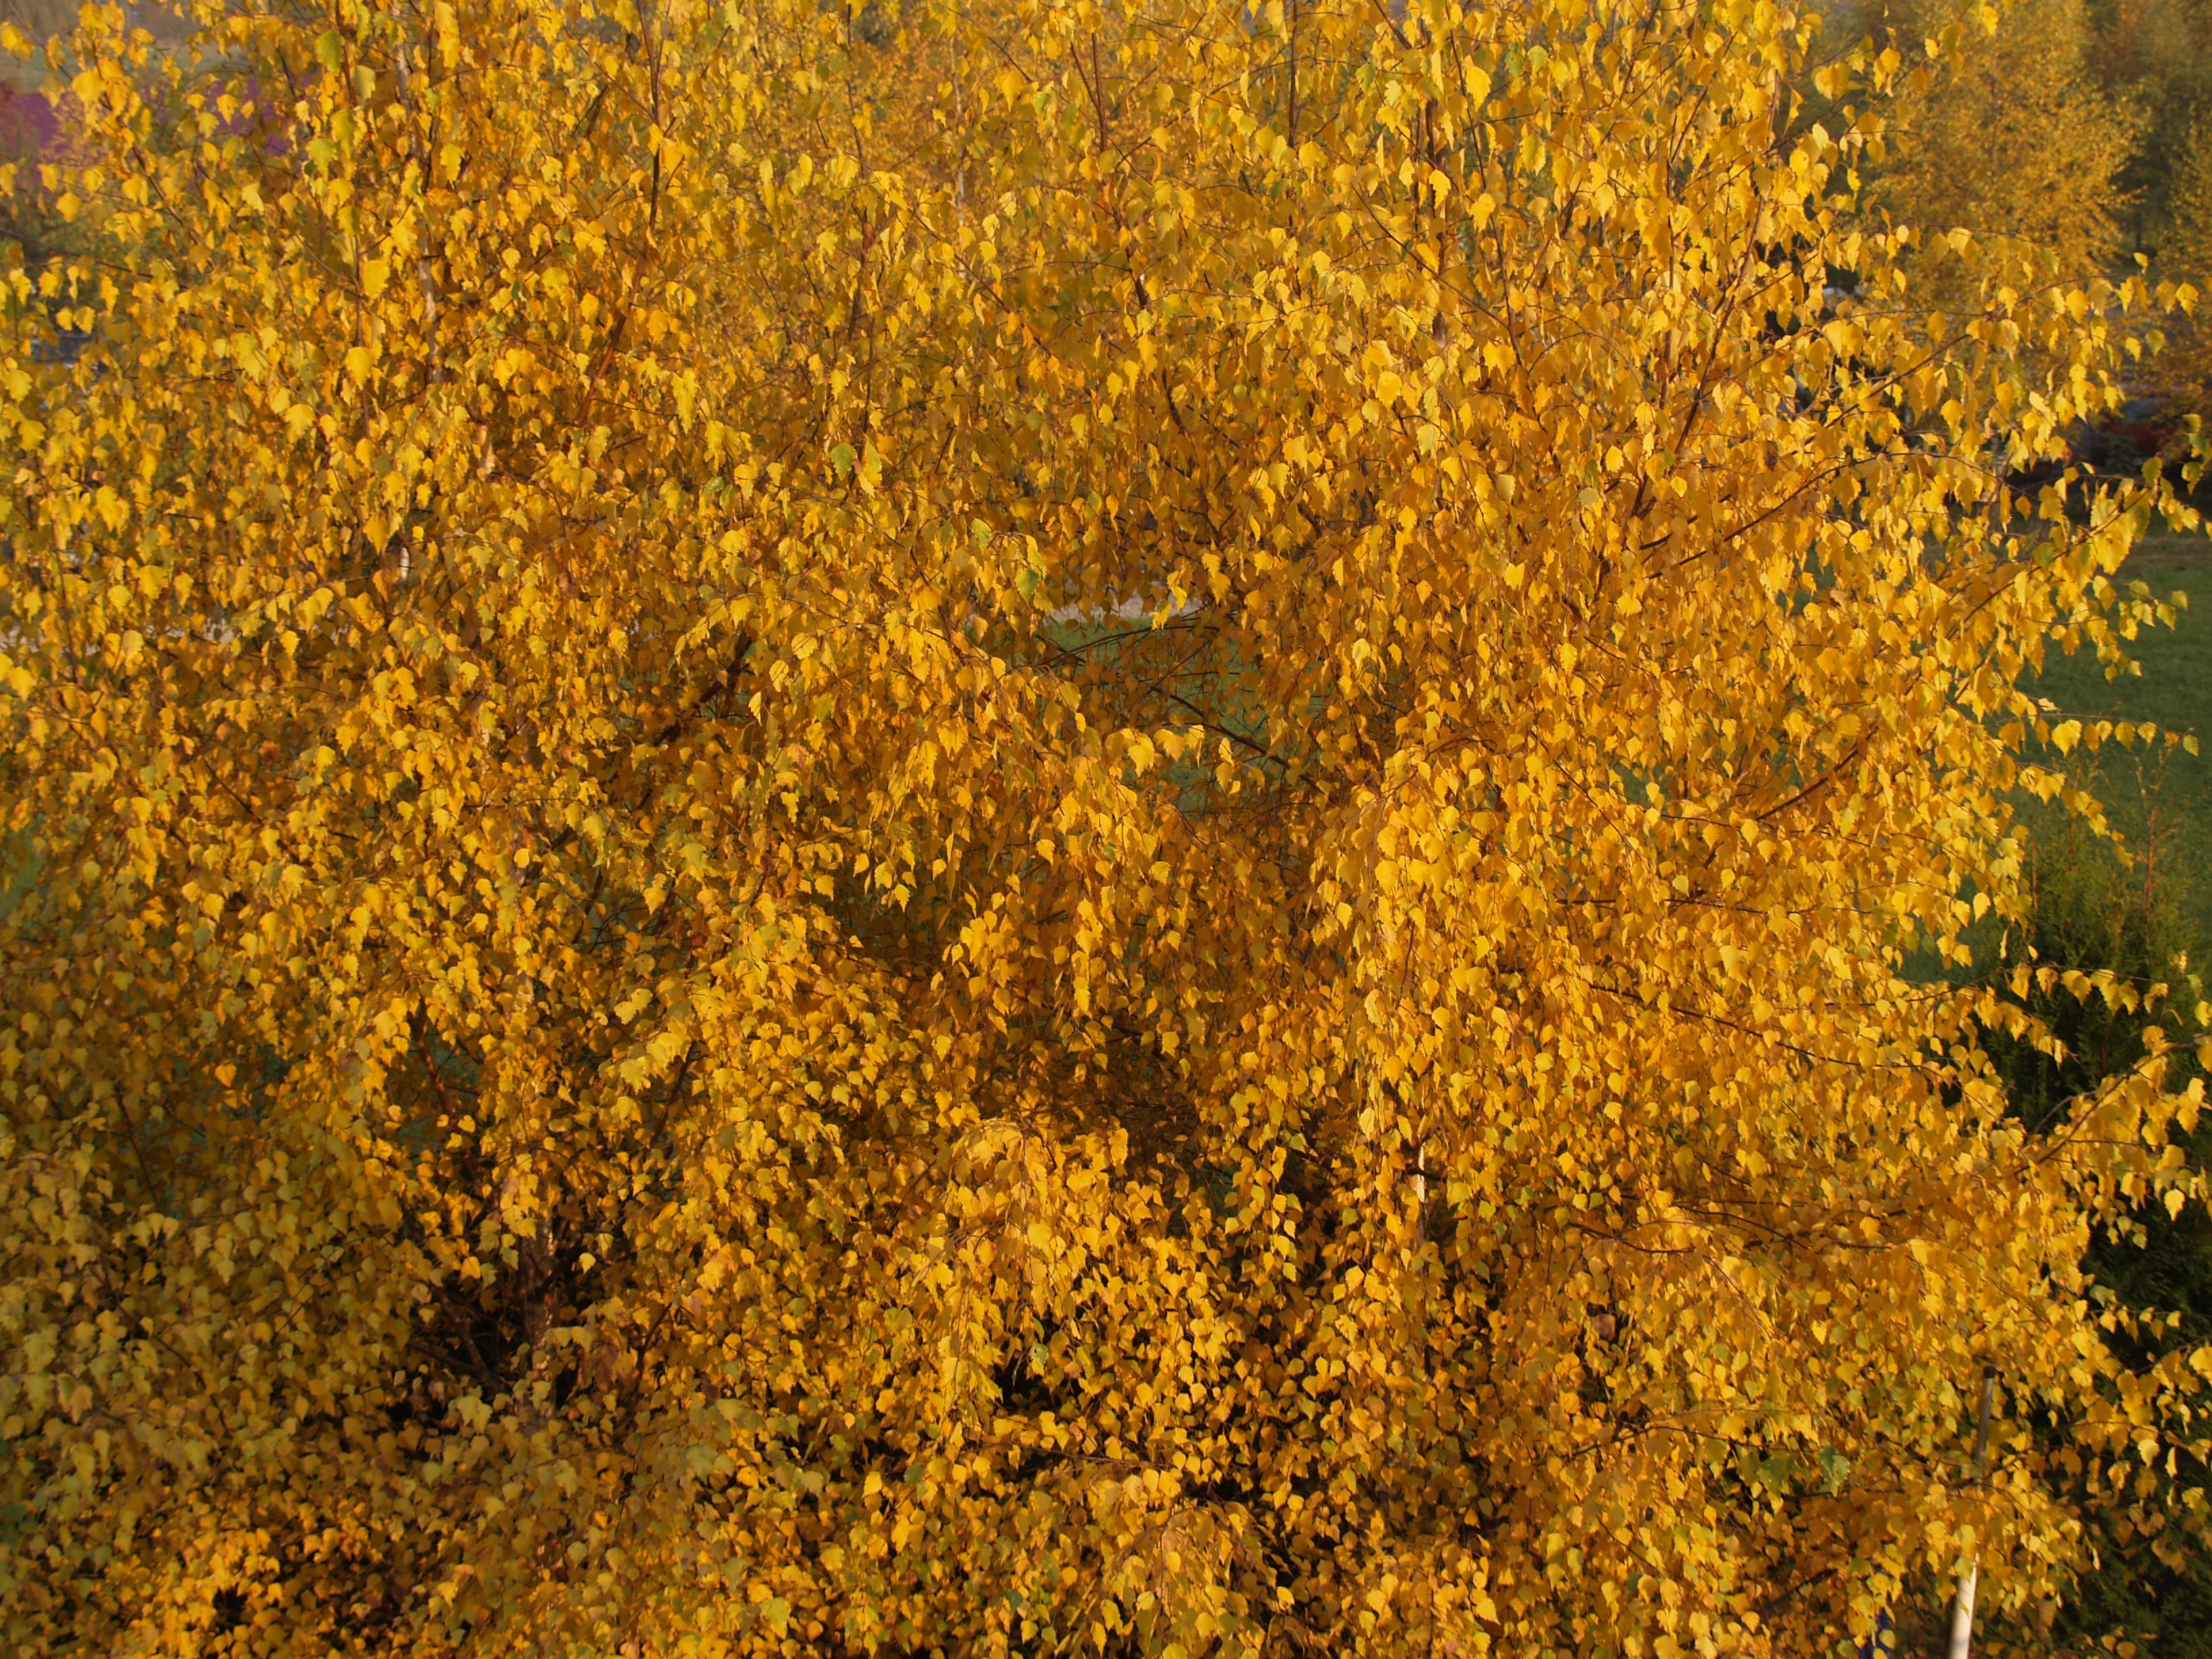
tree, branch, plant, sunlight, leaf, flower, autumn, botany, yellow, flora, season, deciduous, woodland, yellow leaves, ecosystem, flowering plant, maidenhair tree, woody plant, land plant